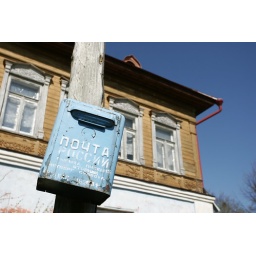
Old styled mail box near a big house in the russian village